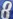
Number: 8